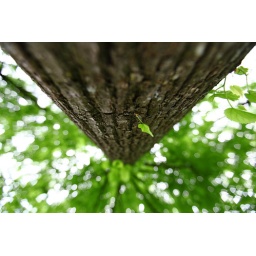
&amp;quot;Someone's sitting in the shade today because someone planted a tree a long time ago&amp;quot;Warren Buffett